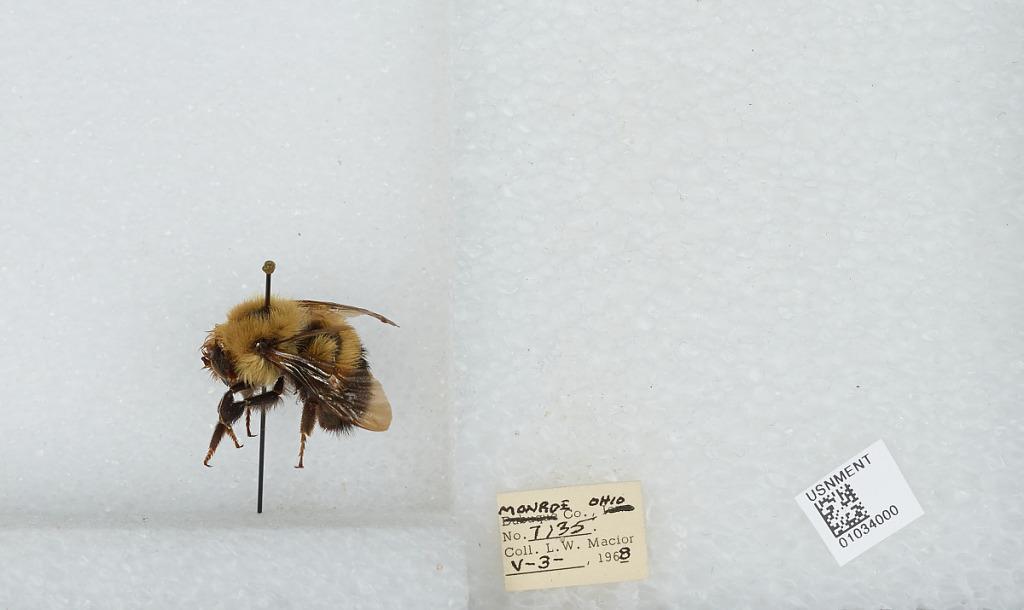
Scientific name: Bombus (Pyrobombus) vagans vagans Smith
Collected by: L. Macior
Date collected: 1968-5-3
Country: United States
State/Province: Ohio
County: Monroe
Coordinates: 39.73, -81.08